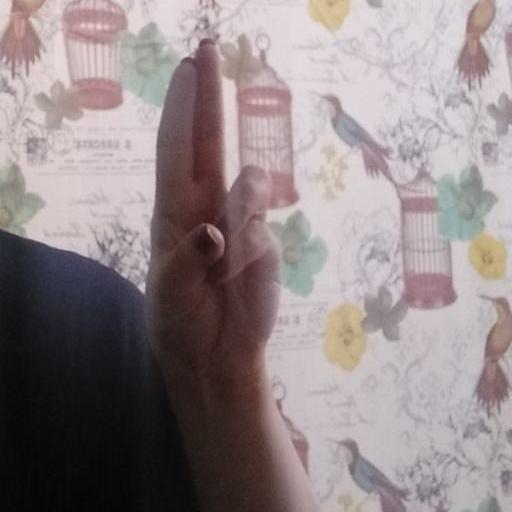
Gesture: two_up